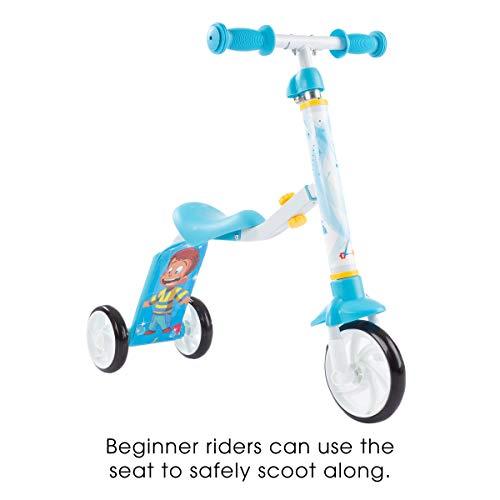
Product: Lil' Rider 2-in-1 Convertible Scooter for Toddlers & Children – Adjustable Sit & Stand Indoor Or Outdoor Balance Ride-On Toy for Boys & Girls
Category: Toys & Games | Tricycles, Scooters & Wagons | Ride-On Toys & Accessories
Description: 2 -IN-1 RIDE-ON TOY- This convertible scooter is designed to grow with your child.
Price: $47.80
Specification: ProductDimensions:8x26x21.5inches|ItemWeight:6.43pounds|ShippingWeight:6.43pounds(Viewshippingratesandpolicies)|ASIN:B07QYXCJH4|Itemmodelnumber:80-YC60032A|Manufacturerrecommendedage:36months-6years